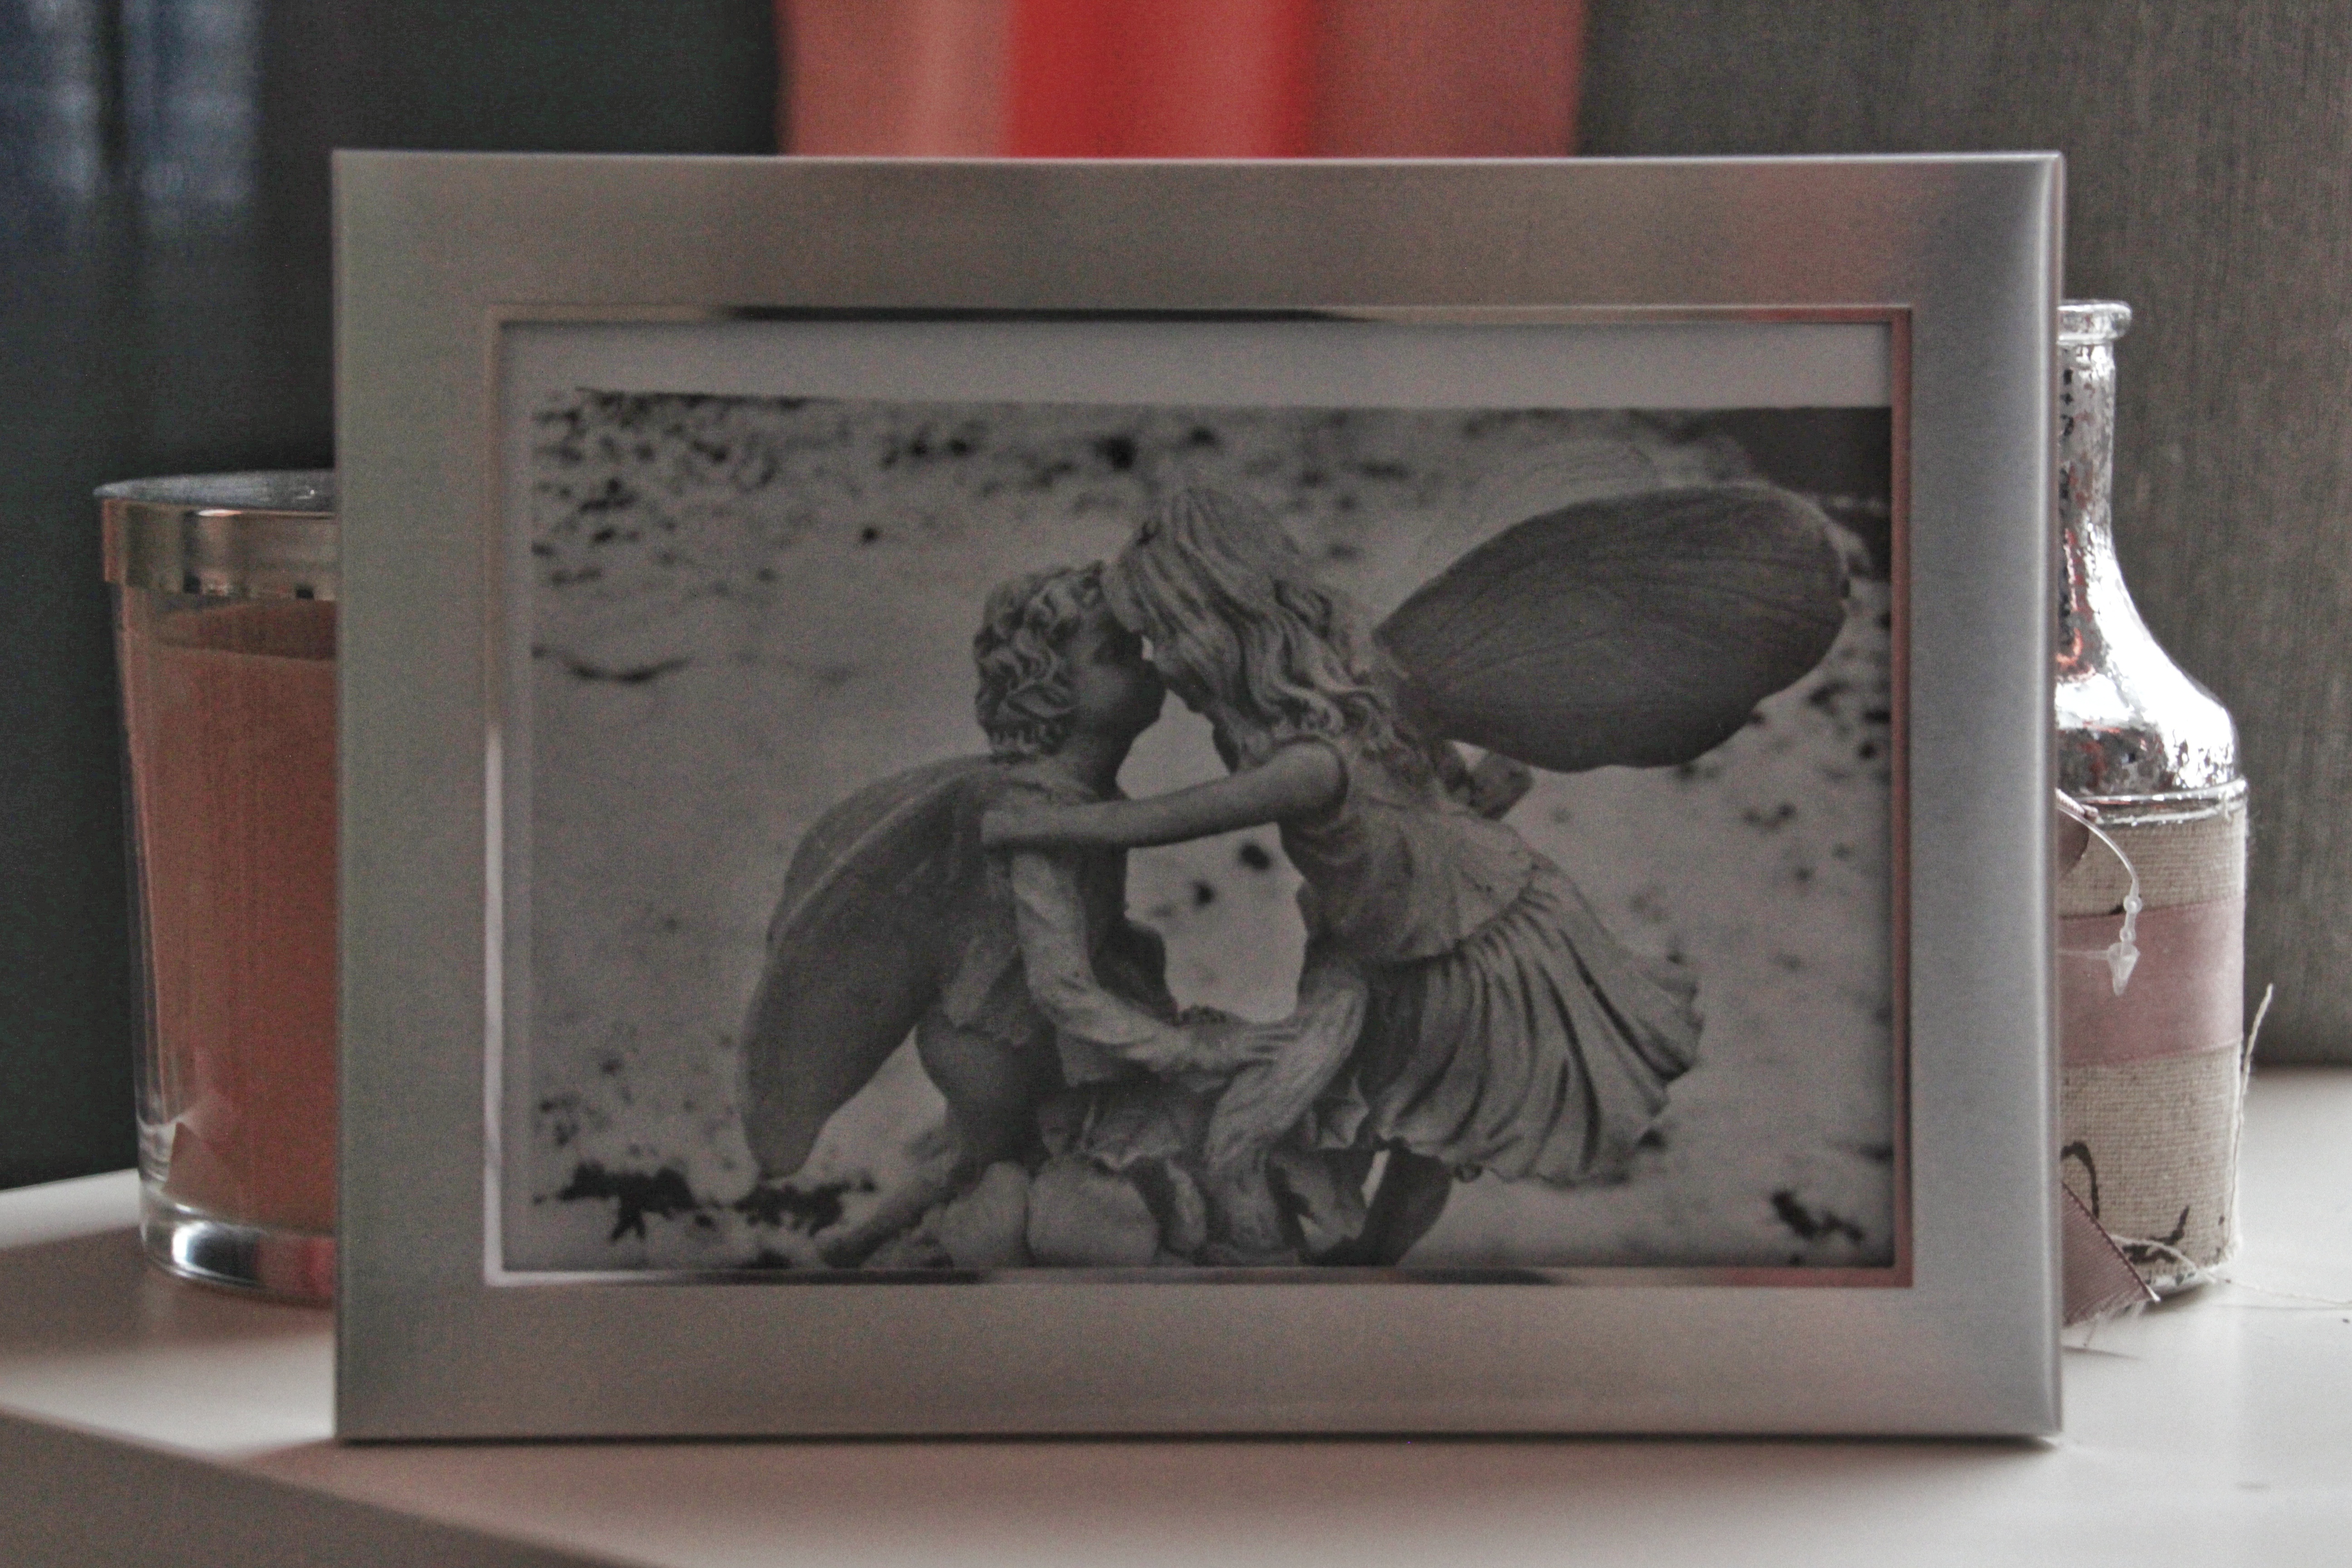
table, decoration, living room, decor, ornament, art, drawing, wings, picture, picture frame, fantasy, angels, angelic